Leprechaun 2

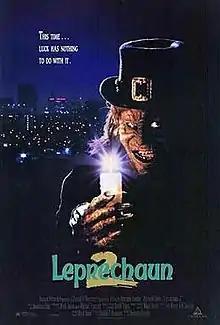
Theatrical release poster

Leprechaun 2 (also known as One Wedding and Lots of Funerals in the United Kingdom) is a 1994 American fantasy comedy horror film directed by Rodman Flender and written by Turi Meyer and Al Septien. The sequel to Mark Jones' "Leprechaun" (1993) and the second entry in the "Leprechaun" series, the plot centers on a leprechaun (Warwick Davis) as he hunts for a bride and for his gold hoarding impulses.